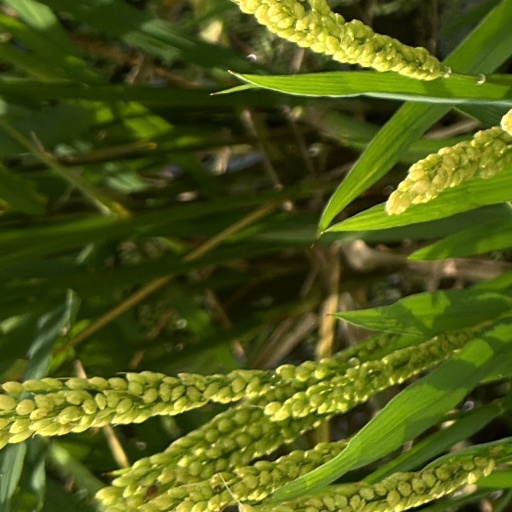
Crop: rice